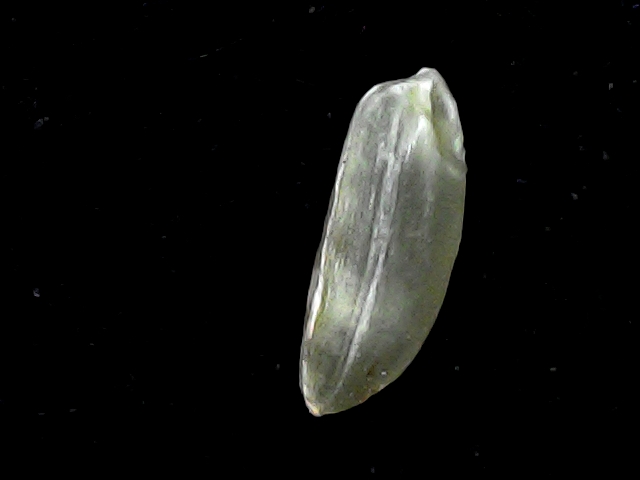
Rice variety: BD39